Sri Krishna Satya

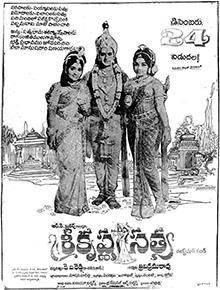
Initial release poster

Sri Krishna Satya is a 1971 Indian Telugu-language Hindu mythological film directed by K. V. Reddy. It stars N. T. Rama Rao and Jayalalithaa, with music composed by Pendyala. The film was produced by N. Trivikrama Rao. It was the last film directed by the noted filmmaker K. V. Reddy.